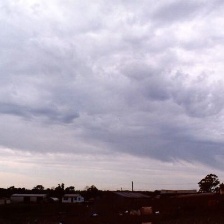
Cloud type: Cirrostratus